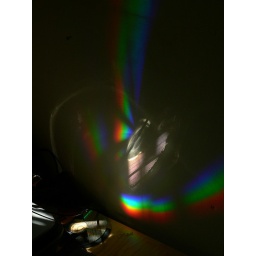
The sun reflected through the window near my computer and bounced off a cd to produce this amazing surprise.